Long Beach, California

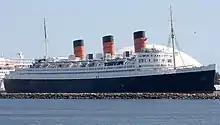
RMS "Queen Mary" in Long Beach Harbor

24,000 Jews live in Long Beach. Jews are concentrated in Rossmor, Los Alamitos, Seal Beach, and Lakewood in the Greater Long Beach area.